Lincoln Pioneer Village

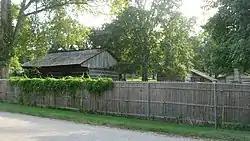
From 9th Street, in July 2011

Lincoln Pioneer Village is a memorial along the Ohio River in Rockport, Spencer County, Indiana to President Abraham Lincoln who lived in the county during his boyhood years. It was built in 1934 and 1935 in the city park by the Works Progress Administration. George Honig, an artist and sculptor from Spencer County, designed the memorial. He also oversaw the building of the pioneer village replica, which was sponsored by the Spencer County Historical Society and the Rockport City Council. It was listed as a historic district on the National Register of Historic Places on April 20, 1998.